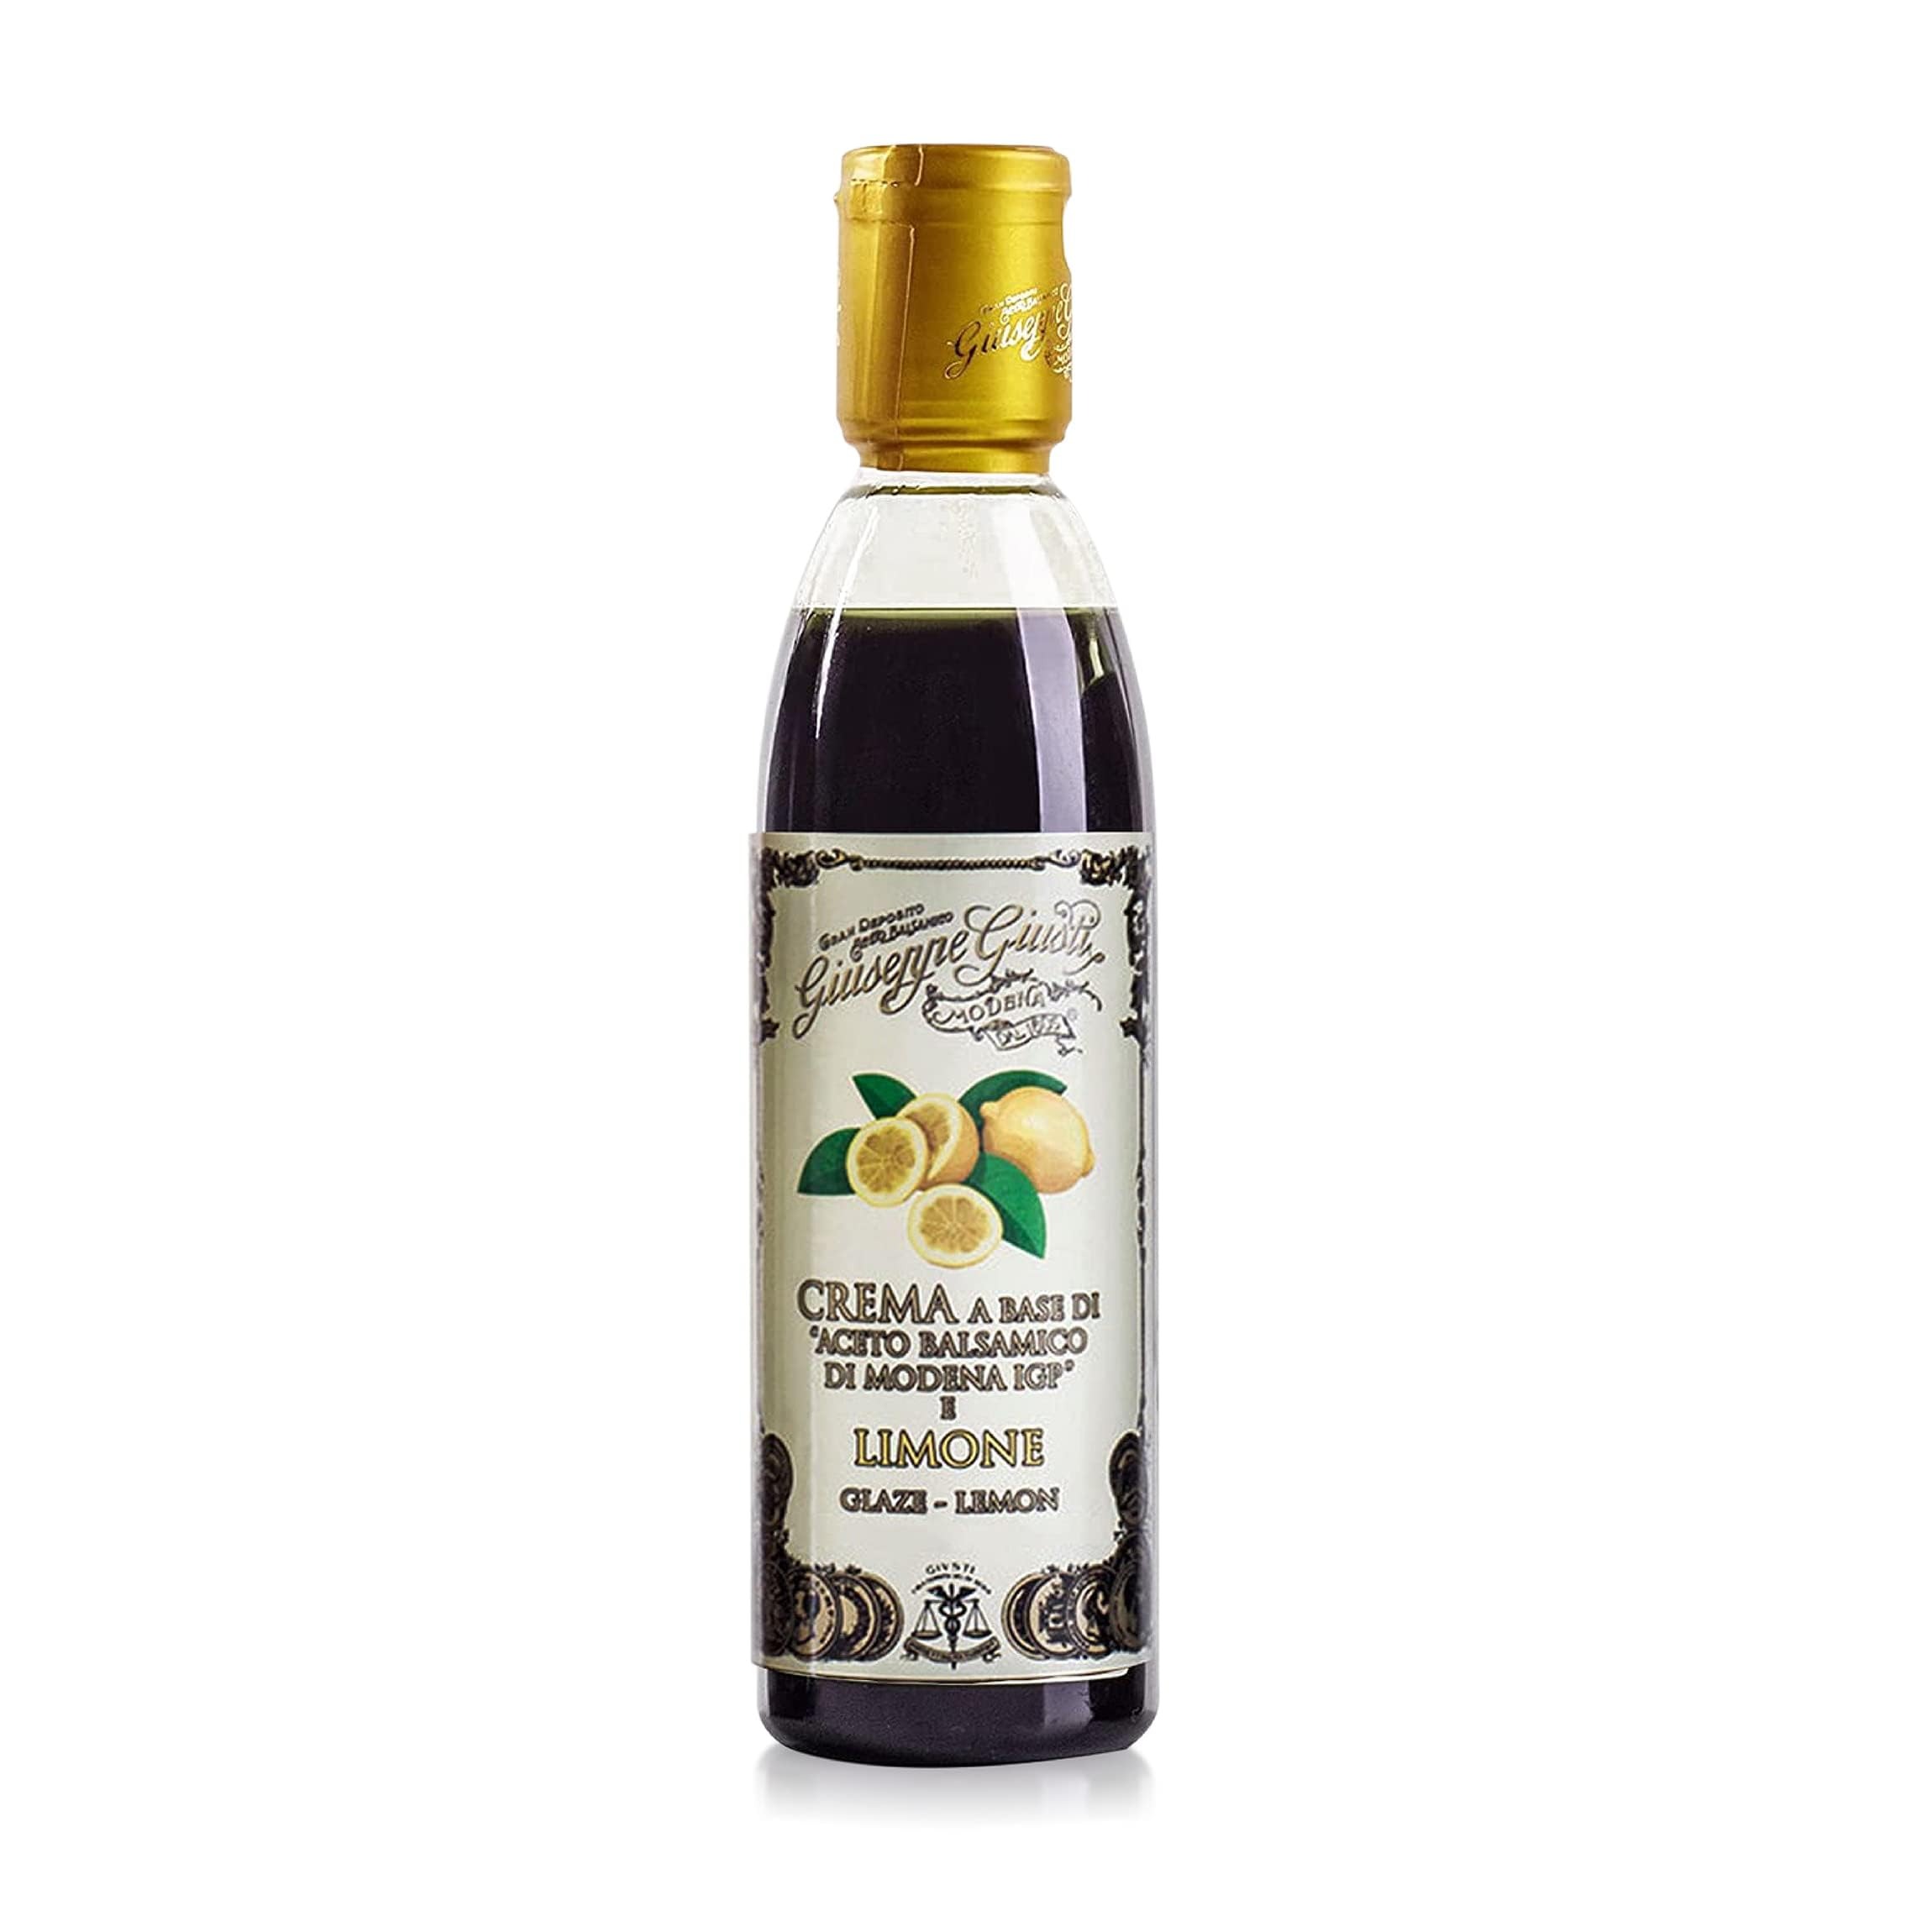
Item Name: Giuseppe Giusti Crema Lemon Balsamic Glaze of Modena - 250 ml - Pack of 1
Bullet Point 1: AUTHENTIC - Our reduced balsamic vinegar glaze is made with Aceto Balsamico Di Modena IGP, this is an authentic crema di balsamico made in and with ingredients of Modena, Italy.
Bullet Point 2: ALL-NATURAL INGREDIENTS - This natural balsamic vinegar glaze is a reduction of balsamic vinegar with corn starch, more cooked grape must, and lemon
Bullet Point 3: FLAVORFUL - Our classic balsamic glaze reduction creates a rich, aromatic, thick, and syrup-like glaze with a hint of lemon to add a burst of flavor to any dish
Bullet Point 4: DRIZZLE ON EVERYTHING - Balsamic vinegar reduction glazes are excellent on meat, cheese, vegetables, fruit, salads, and many desserts
Bullet Point 5: ITALIAN MADE - Premium gourmet lemon vinegar made in Modena, Italy by Giuseppe Giusti, the longest-running and most prestigious balsamic vinegar producer in the world.
Bullet Point 6: About Giusti - Since the 17th century, the Giusti family has been taking care of its balsamic vinegar, handing down a recipe that translates into complex harmonies of taste and excellent products appreciated all over the world.
Bullet Point 7: Product of Italy - Made in Modena, Italy through a careful selection of quality ingredients. Refined in over four hundred years of history, Acetaia Giusti combines respect for tradition with a modern and sustainable production philosophy, which enhances the people and the territory in which it operates.
Bullet Point 8: Modena, Italy - Modena is a small town in the Emilia-Romagna region of northern Italy. Located between two rivers, it features a subtropical climate perfect for growing grapes used in high-quality balsamic vinegar and winemaking. This region is the epitome of gourmet Italian food and condiments.
Bullet Point 9: Makes a Great Gift - Pair with other products from our line to create a thoughtful gift for holidays, anniversaries, birthdays, employee appreciation, thank you, and hosts. We recommend our best-selling Balsamic Vinegar 3 Gold Medals, our White Wine Vinegar Condiment, and our Traditional 25-year-old DOP Balsamic Vinegar which is always appreciated by foodies, chefs, and home cooks.
Bullet Point 10: Visit the Giusti Store - View recipe suggestions and additional gourmet Italian products such as aged balsamic vinegar, aceto balsamico di modena IGP, balsamic reduction, flavored vinegar, extra virgin olive oil, white wine vinegar, organic vinegar, and gourmet foods made with balsamic vinegar.
Product Description: Giuseppe Giusti Crema Lemon Balsamic Glaze. A Classic Taste With New Flavors. Elevate Your Dish. Perfect for garnishing and enhancing creative and delicious recipes. Lemon balsamic vinegar is a versatile condiment with a balance between the moderate acidity and the unmistakable sweetness of the cooked must. Use our balsamic reduction glaze to complete and create great flavor contrasts in any dish, from entrees to desserts. Top Sweet Treats. Our Giuseppe Giusti Crema Glazes go perfect with sweets such as cakes, pastries, fruit tarts, fruit salad, ice cream, and much more. Finish Savory Meals. Add it to the end of cooking roasted potatoes and vegetables, grilled steak, meatballs, eggs, and smoked ham to add a delicious pop of flavor to your meal. No Boring Salads. With just a drizzle of balsamic crema, you can change any boring salad to a mouthwatering and delicious treat with our lemon dressing. Giusti adopts the most modern and best practices in order to reduce the environmental impact for greater sustainable agriculture. Giuseppe Giusti was founded in 1605 and is the longest-running and most prestigious balsamic vinegar producer in the world. Dedicated to constantly improving its attention to the environment, Giusti adopts the most modern and best practices in order to reduce the environmental impact for greater sustainable agriculture.
Value: 8.45
Unit: Count

Price: 19.99